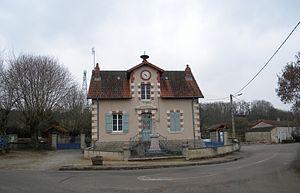
Mairie de Épertully
Épertully est une commune française située dans le département de Saône-et-Loire en région Bourgogne-Franche-Comté.